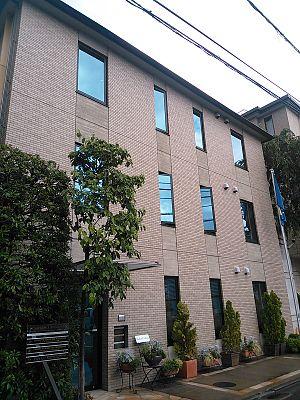
Cette liste comprend les représentations diplomatiques de la Bosnie-Herzégovine, à l'exclusion des consulats honoraires.